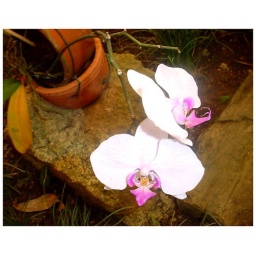
A green house vision at Santos Municipal Orchidarium in Southeast Brazil.